Lucien Price

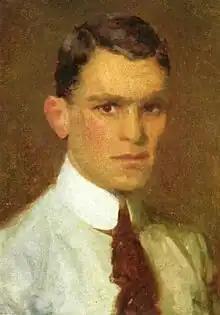
Lucien Price self portrait (1919)

Junius Lucien Price (January 6, 1883 – March 30, 1964), who also published under the name Seymour Deming, was the author of more than a dozen books and a writer for publications such as the "Boston Evening Transcript" and "The Atlantic Monthly". At the time of his death at age 81, he was still writing for "The Boston Globe".